Mercedes AMG F1 W09 EQ Power+

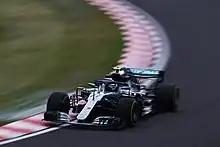
Valtteri Bottas during the Japanese Grand Prix

Mercedes appeared to struggle for pace against Ferrari at the German Grand Prix, with both drivers not completing any running in the wet final practice session. During the second part of qualifying, disaster struck for Hamilton as power failure meant he had to pull off the road midlap. However, Bottas managed to qualify on the front row of the grid behind Sebastian Vettel. This meant that Lewis Hamilton would be starting the race from P14, his worst qualifying position since the 2017 Monaco Grand Prix. However, after Vettel retired from the race in damp conditions, Hamilton won the race with Bottas coming second. This result meant that Hamilton retook the lead of the championship from Vettel by 17 points, whilst Mercedes retook the lead of the constructors' championship from Ferrari by five points.